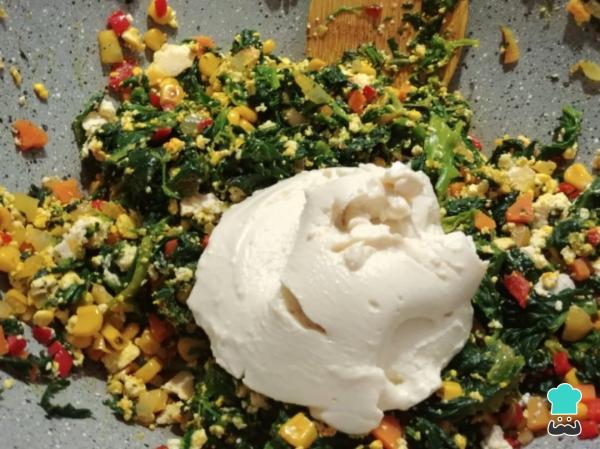
A continuación añade la crema agria vegana, la cúrcuma, la sal y la pimienta. Puedes encontrar la receta de la crema agria de tofu en mi perfil de RecetasGratis o puedes utilizar cualquier queso crema. Cocina el relleno durante 2-3 minutos más y rellena el molde con la masa ligera para quiche.